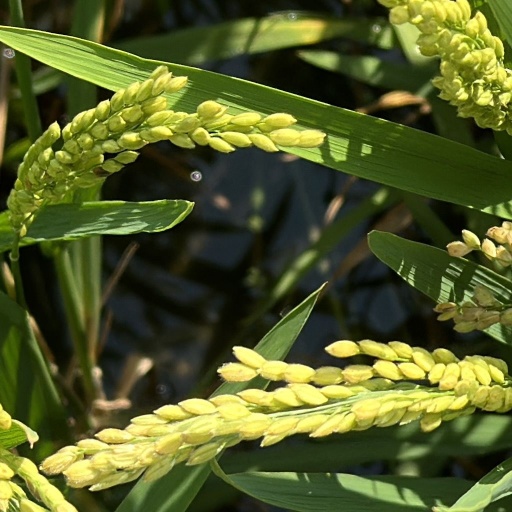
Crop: rice